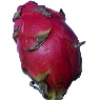
Label: Pitahaya Red 1